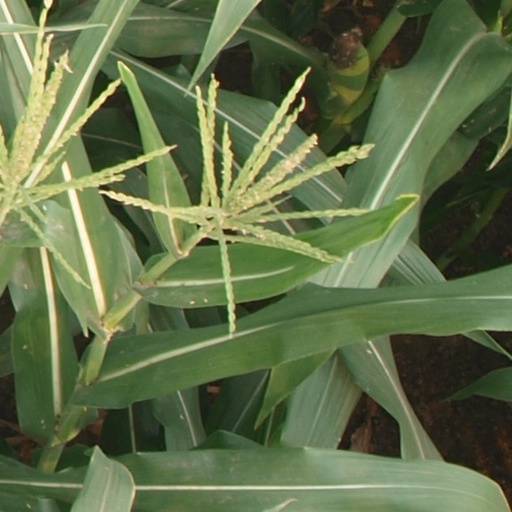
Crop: maize; corn